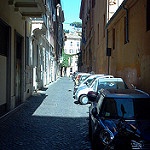
Scene: Outdoor